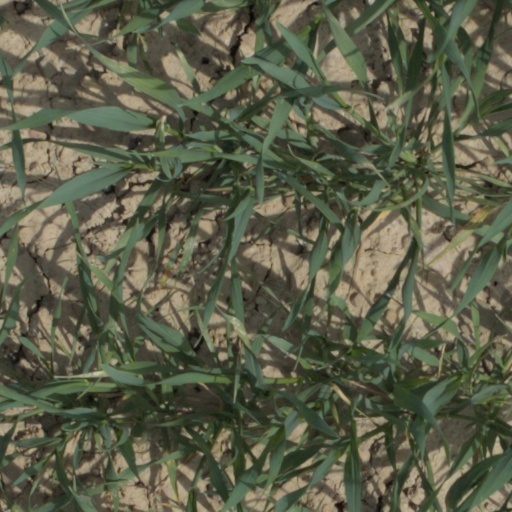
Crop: wheat